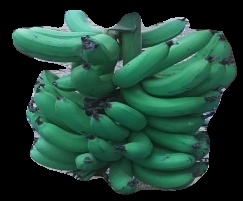
Variety: pachbale
Grade: grade3